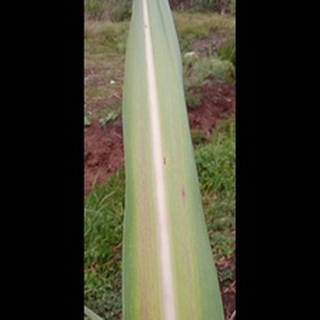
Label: sugarcane_yellow_leaf_disease